Majnu (2016 film)

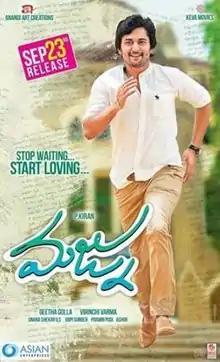
Theatrical release poster

Majnu is a 2016 Telugu-language romantic comedy drama film written and directed by Virinchi Varma. It features Nani, Anu Emmanuel, and Riya Suman in the lead roles. The film was released worldwide on 23 September 2016. Made on a budget of ₹16 crore, the film grossed more than ₹28.40 crore. Both Anu and Riya made their Telugu debut through this film.